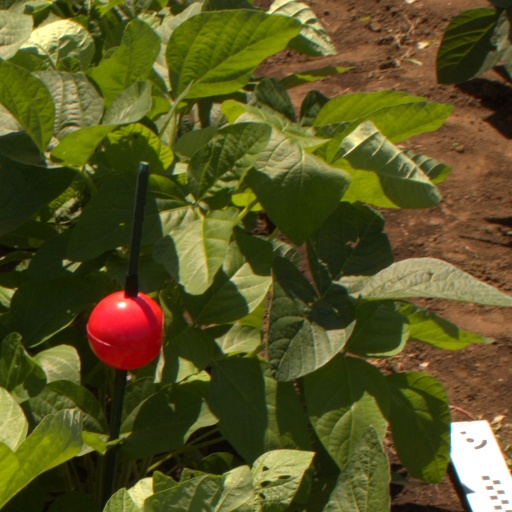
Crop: soybean